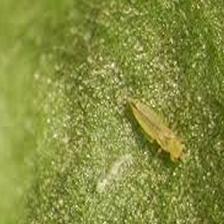
Label: thrips_disease